Renée Fleming

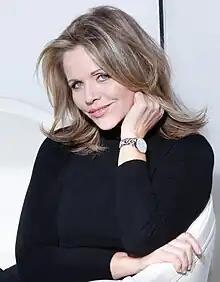
Fleming in 2010

Renée Lynn Fleming (born February 14, 1959) is an American soprano and actress, known for performances in opera, concerts, recordings, theater, film, and at major public occasions. A recipient of the National Medal of Arts, Fleming has been nominated for 18 Grammy Awards and has won five times. In December 2023, she was one of five recipients of the Kennedy Center Honors. Other notable honors have included the Crystal Award from the World Economic Forum in Davos, the Chevalier de la Légion d'Honneur from the French government, Germany's Cross of the Order of Merit, Sweden's Polar Music Prize and honorary membership in England's Royal Academy of Music. Unusual among artists whose careers began in opera, Fleming has achieved name recognition beyond the classical music world.